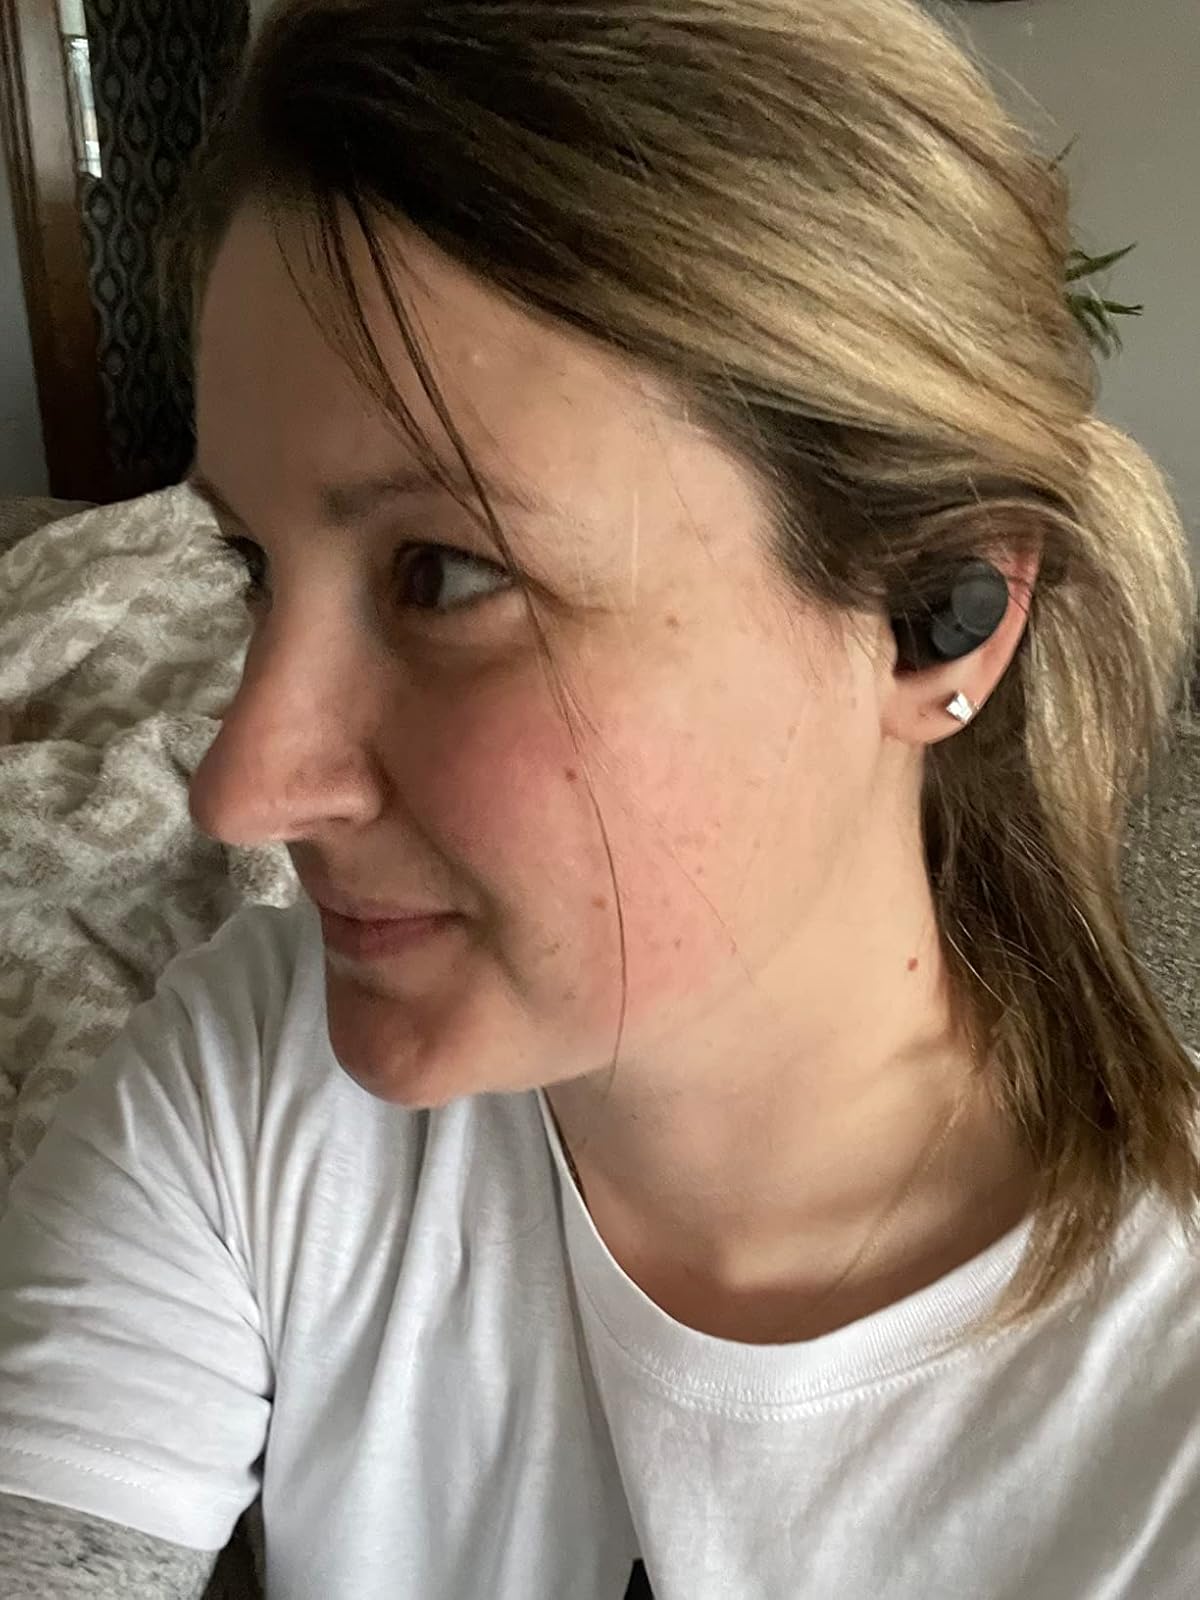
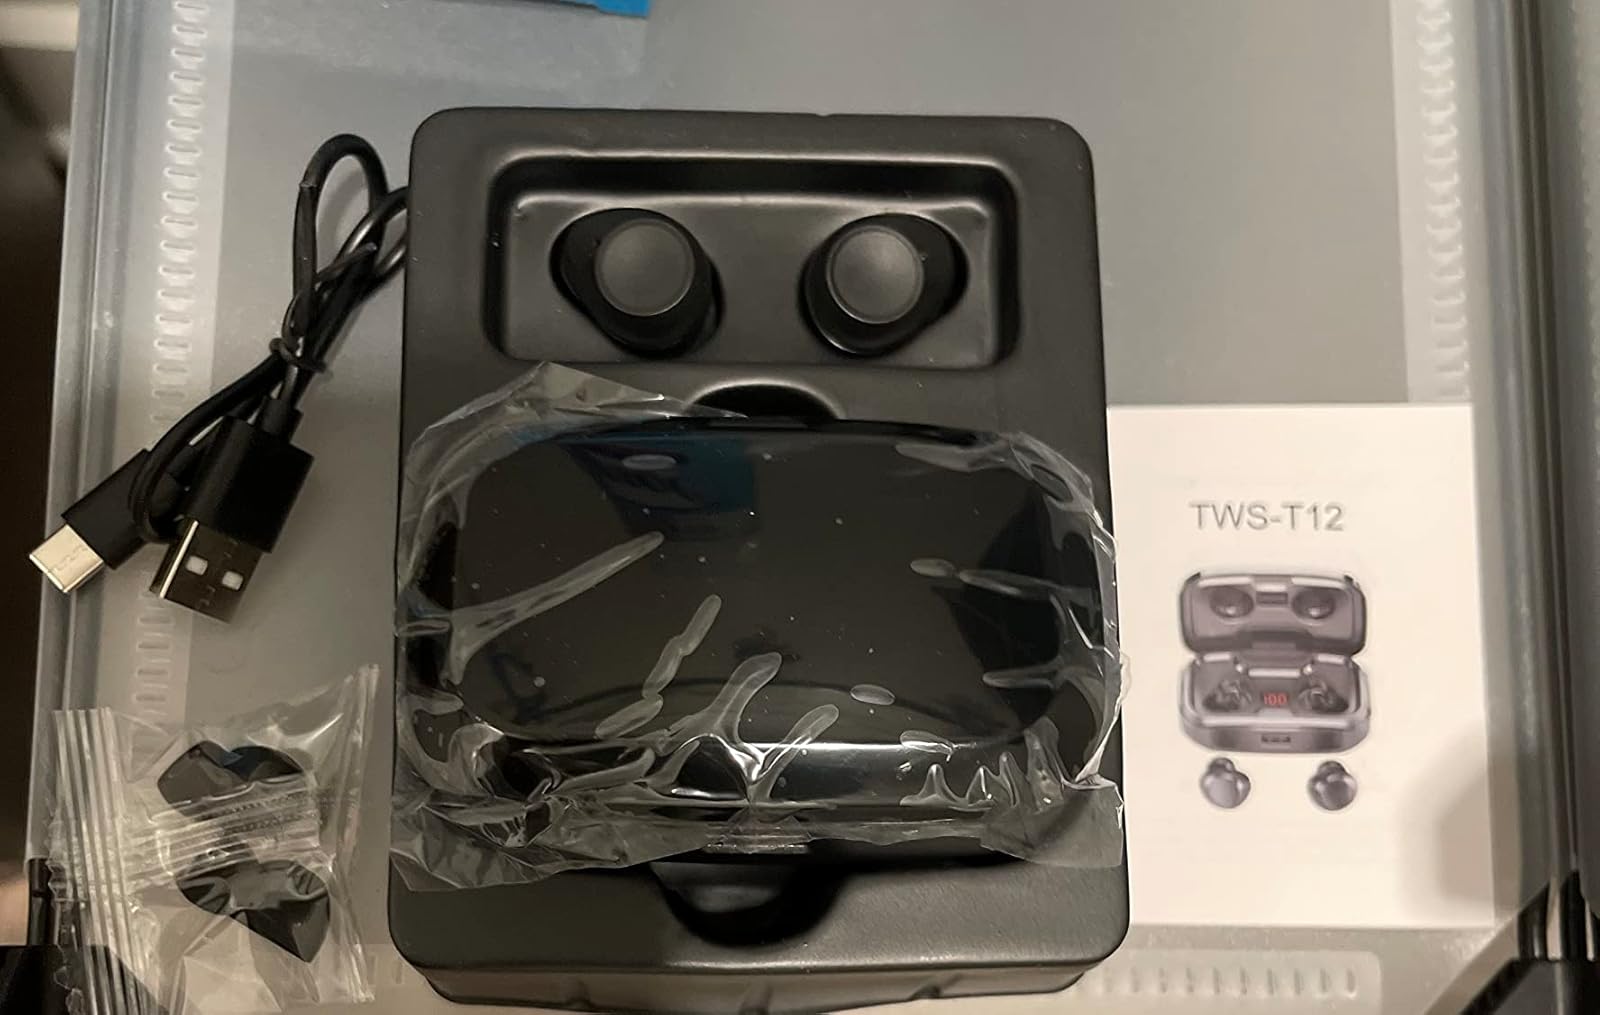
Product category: earbuds
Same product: yes